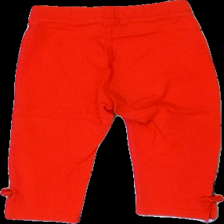
View: back
Type: Trousers
Category: Children
Brand: H&M
Colors: Red
Material: 100% Cotton
Cut: Tight
Size: 122
Season: All
Price range: 50-100
Recommended usage: Reuse